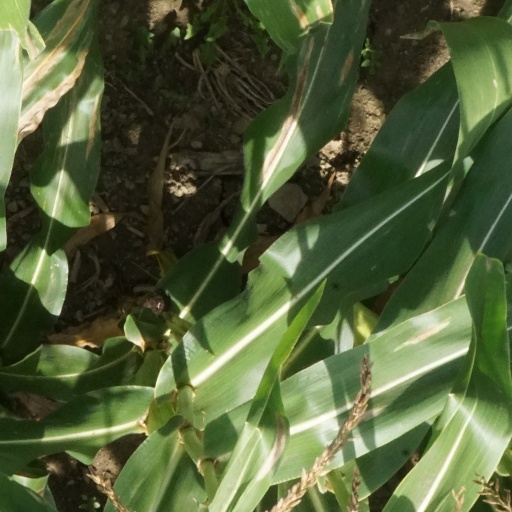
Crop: maize; corn